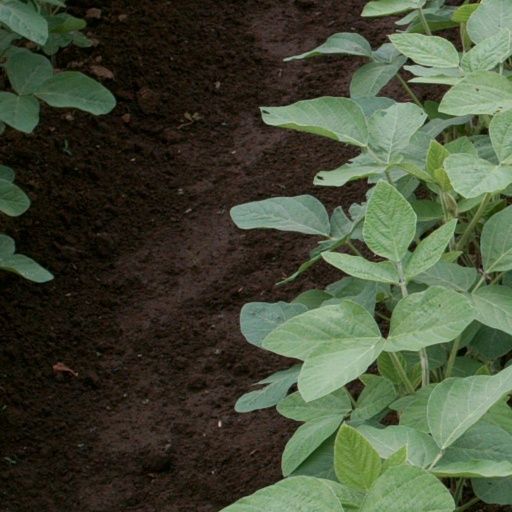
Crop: soybean